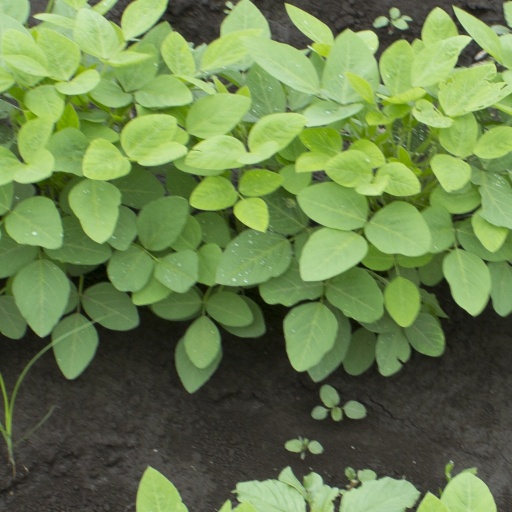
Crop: soybean